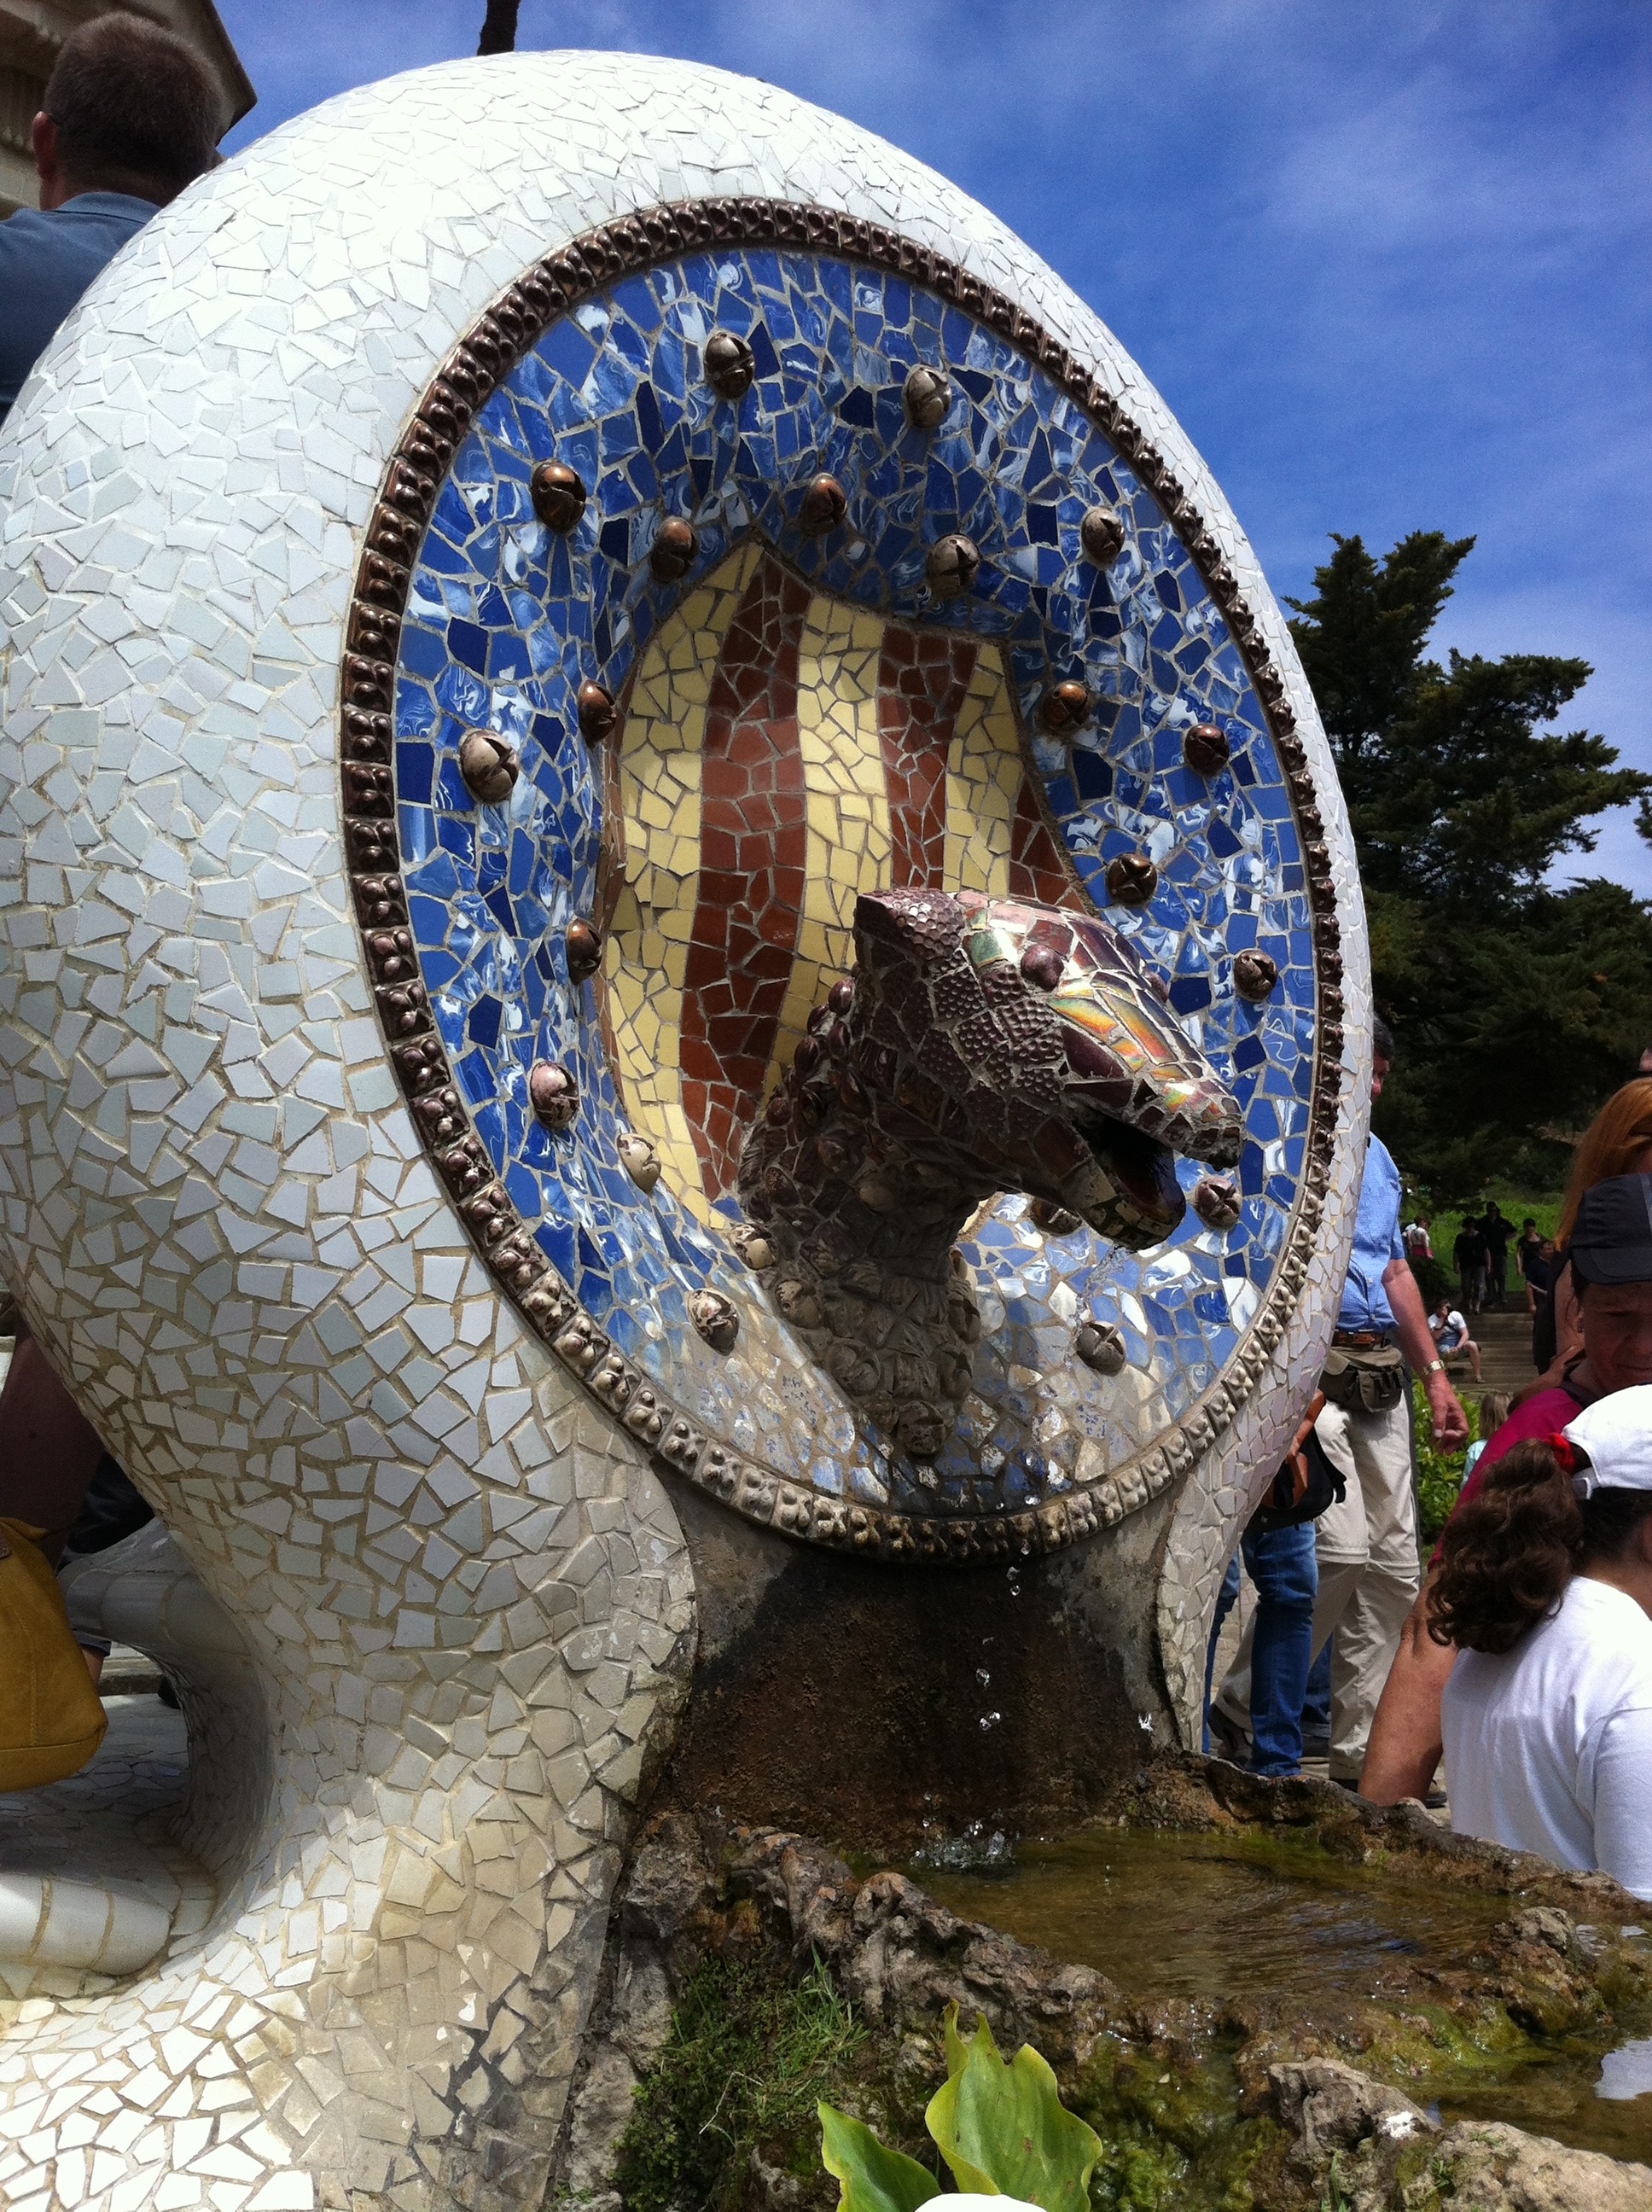
water, statue, barcelona, lizard, world, sculpture, art, temple, mosaic, water feature, garden gaud